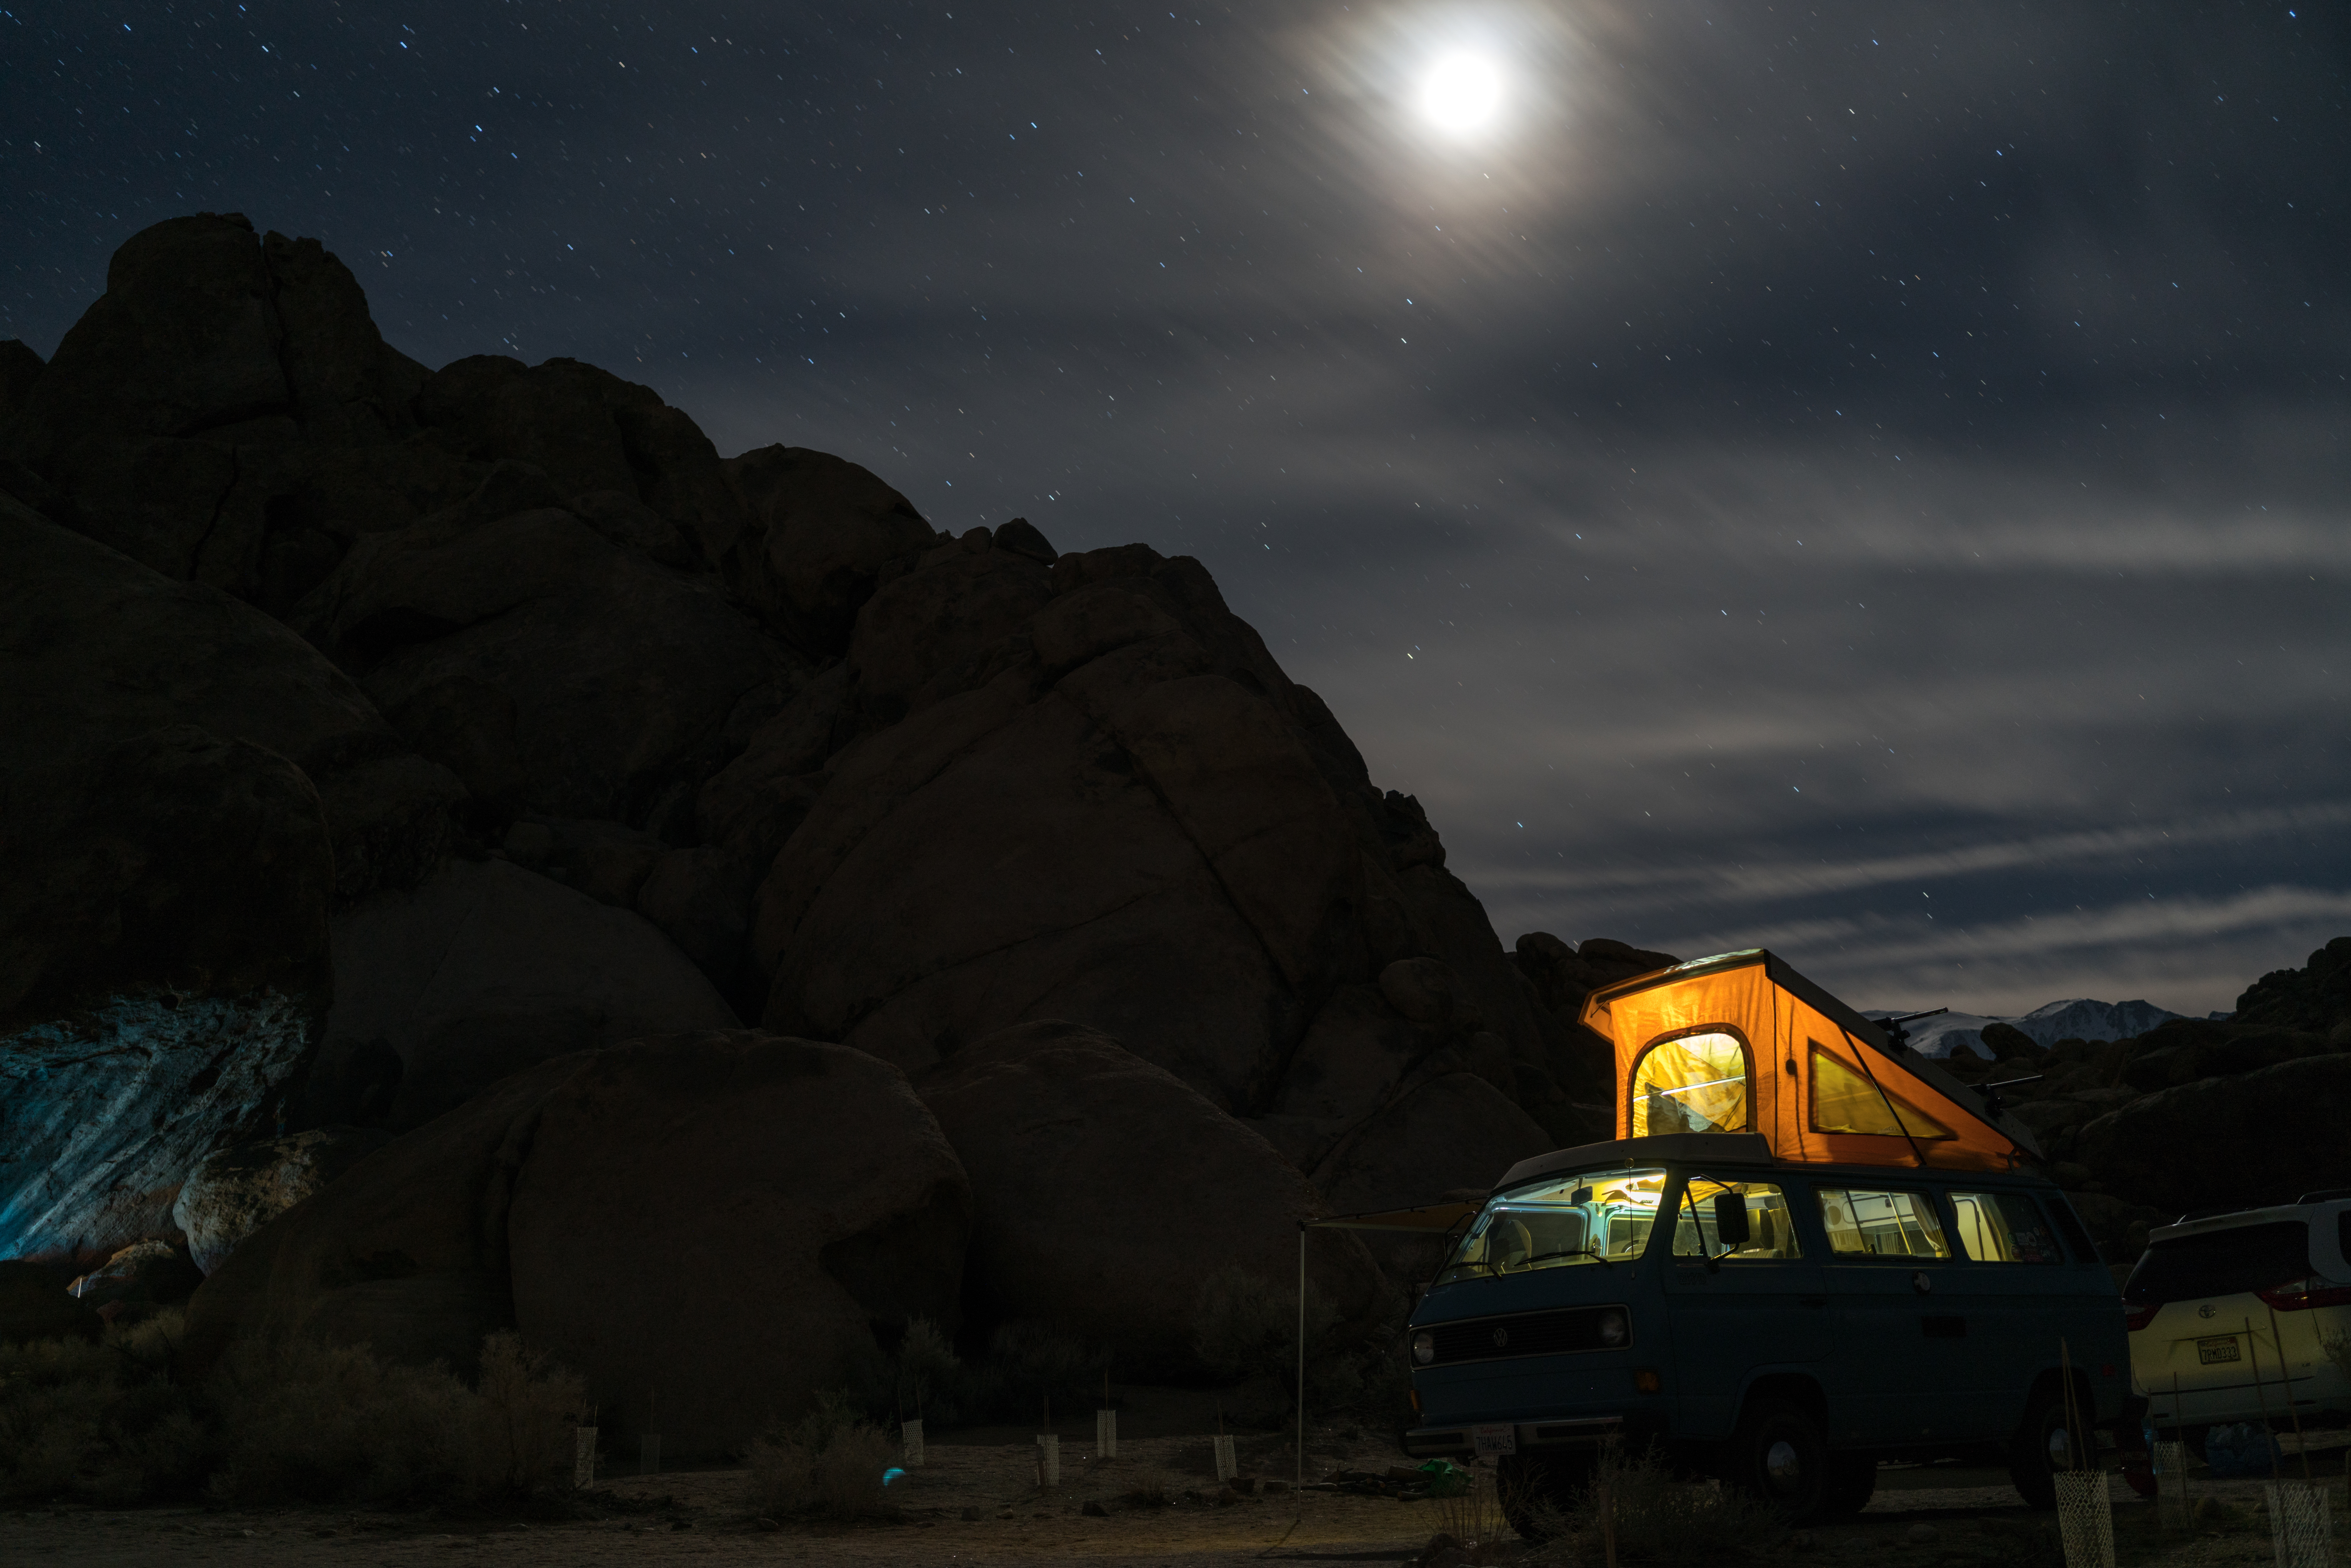
cool image, cool photo, i